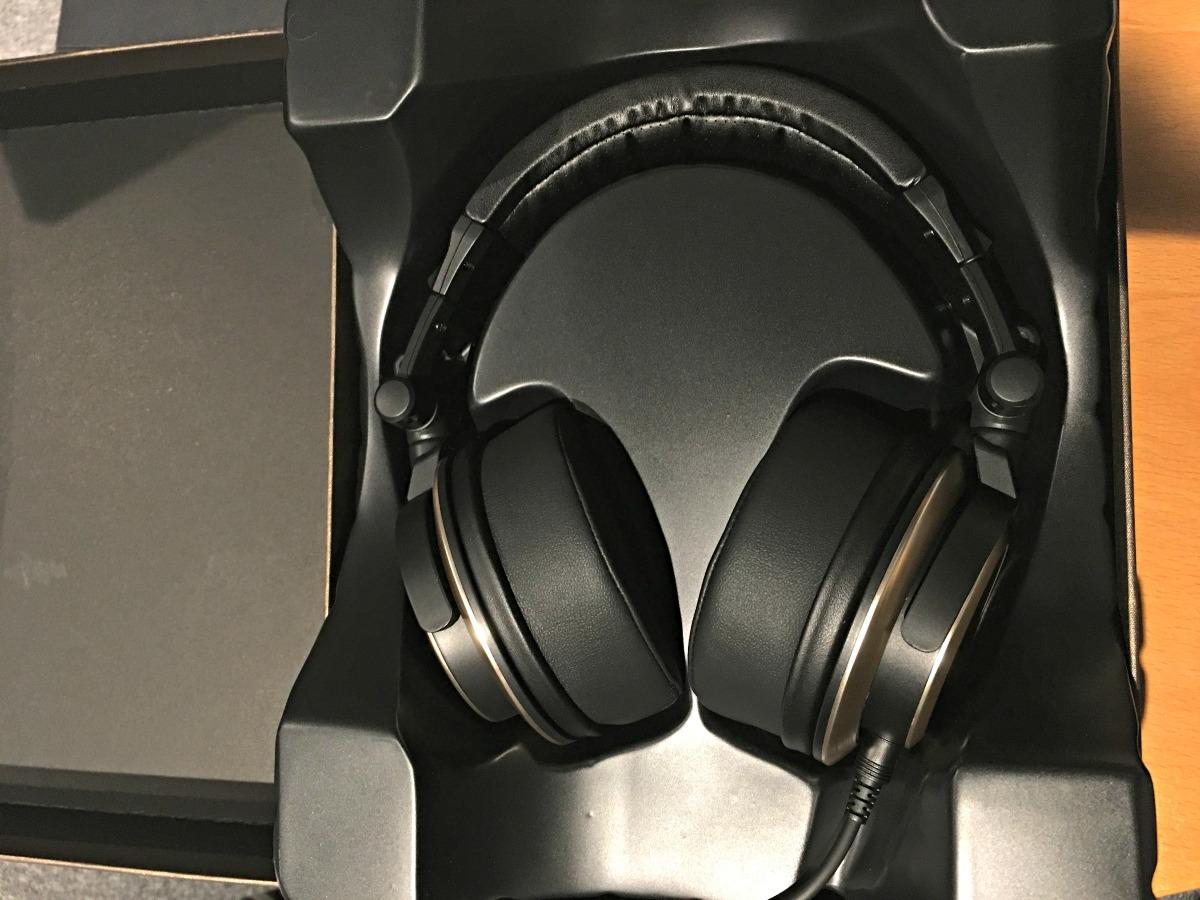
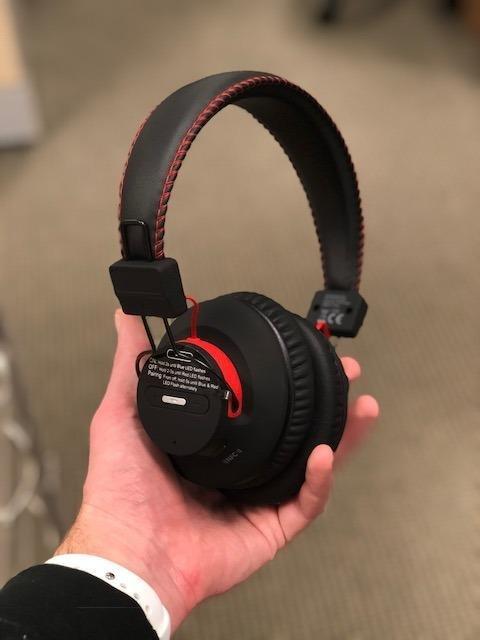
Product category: headphones
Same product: no